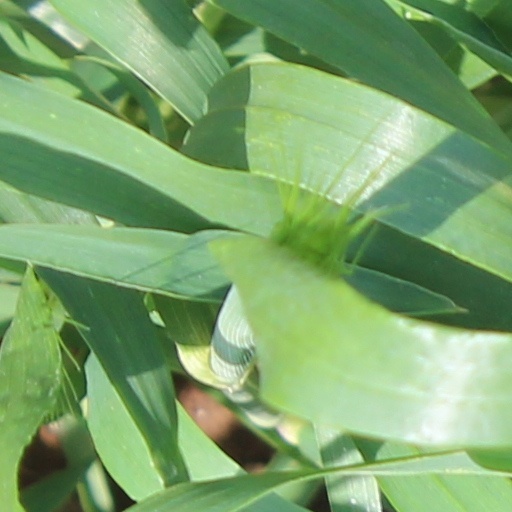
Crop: wheat